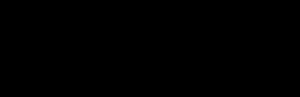
Parasaurolophus est un genre éteint de dinosaures appartenant à l'ordre des ornithischiens, au sous-ordre des ornithopodes et à la famille des hadrosauridés. Ces animaux ont vécu au Crétacé supérieur, durant une partie du Campanien, il y a entre 76,6 et 73 Ma, dans l'actuelle Amérique du Nord. Au moins une quinzaine de fossiles ont été découverts en 2008. Ils sont répartis en trois espèces nommées P. walkeri, P. tubicen et P. cyrtocristatus. Ce dinosaure a été décrit pour la première fois en 1922 par William Parks à partir d'un crâne et d'un squelette incomplet découverts dans la province de l'Alberta au Canada dans la formation de Dinosaur Park. Le plus au sud des fossiles découverts l'a été au Nouveau-Mexique, le plus au nord en Alberta.